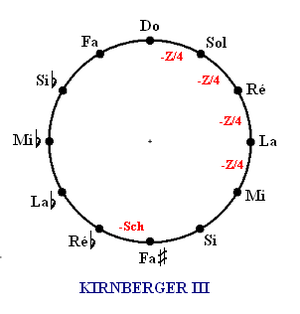
Tempérament de Kirnberger III Gerard
En musique, un tempérament inégal est un système de division de l'octave à structure non régulière destiné à l'accordage des instruments à sons fixes.